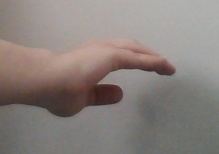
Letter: jeem